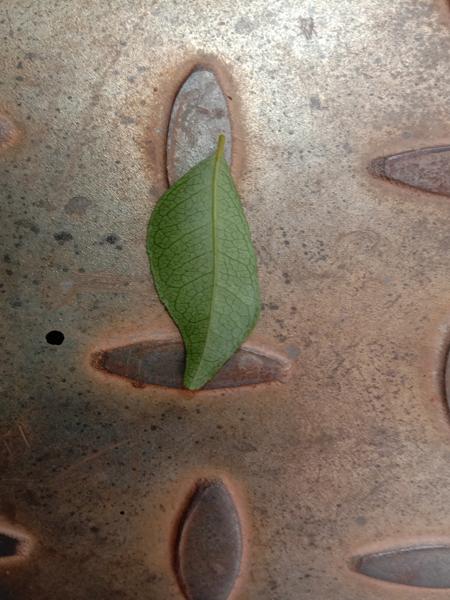
Plant: Curry